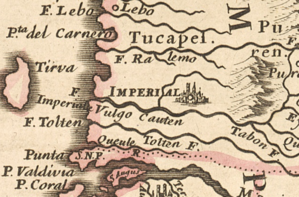
Le Chili divisé en ses treize jurisdictions tire de R. P. alfo de Qualle de la C. D. I. et de diverses relations les plus recentes